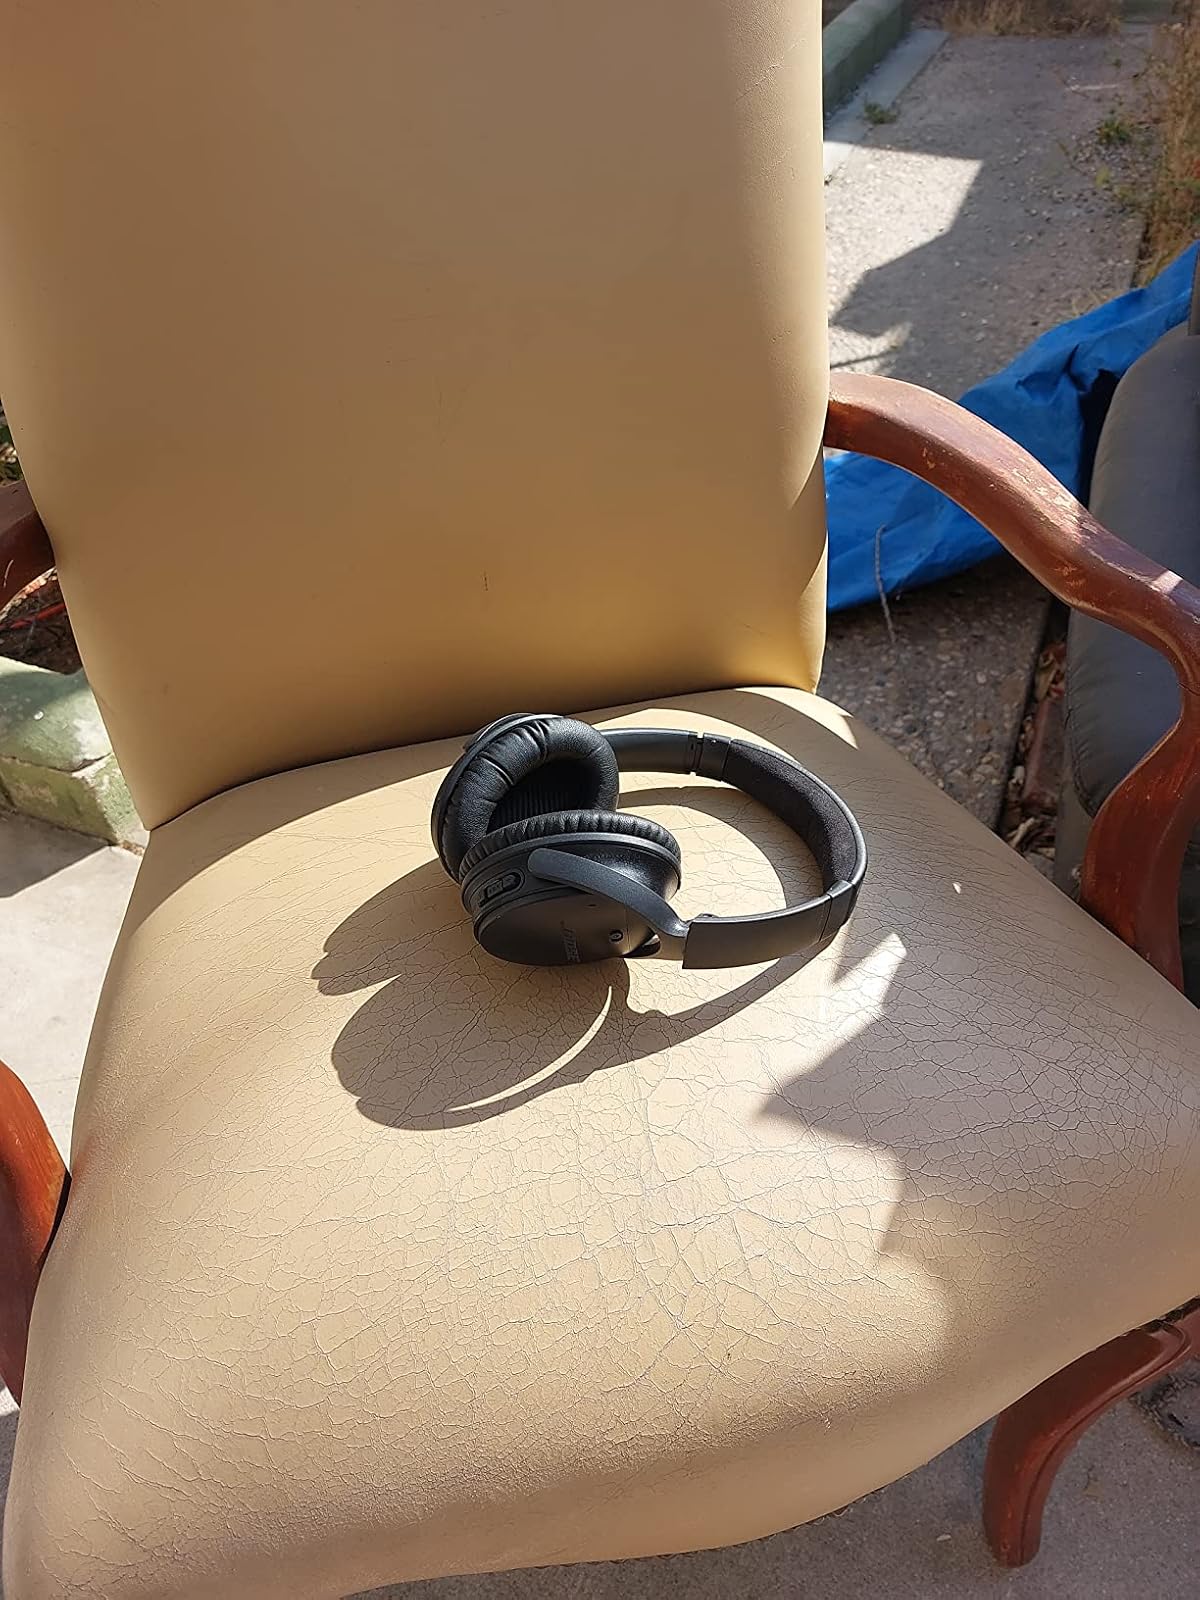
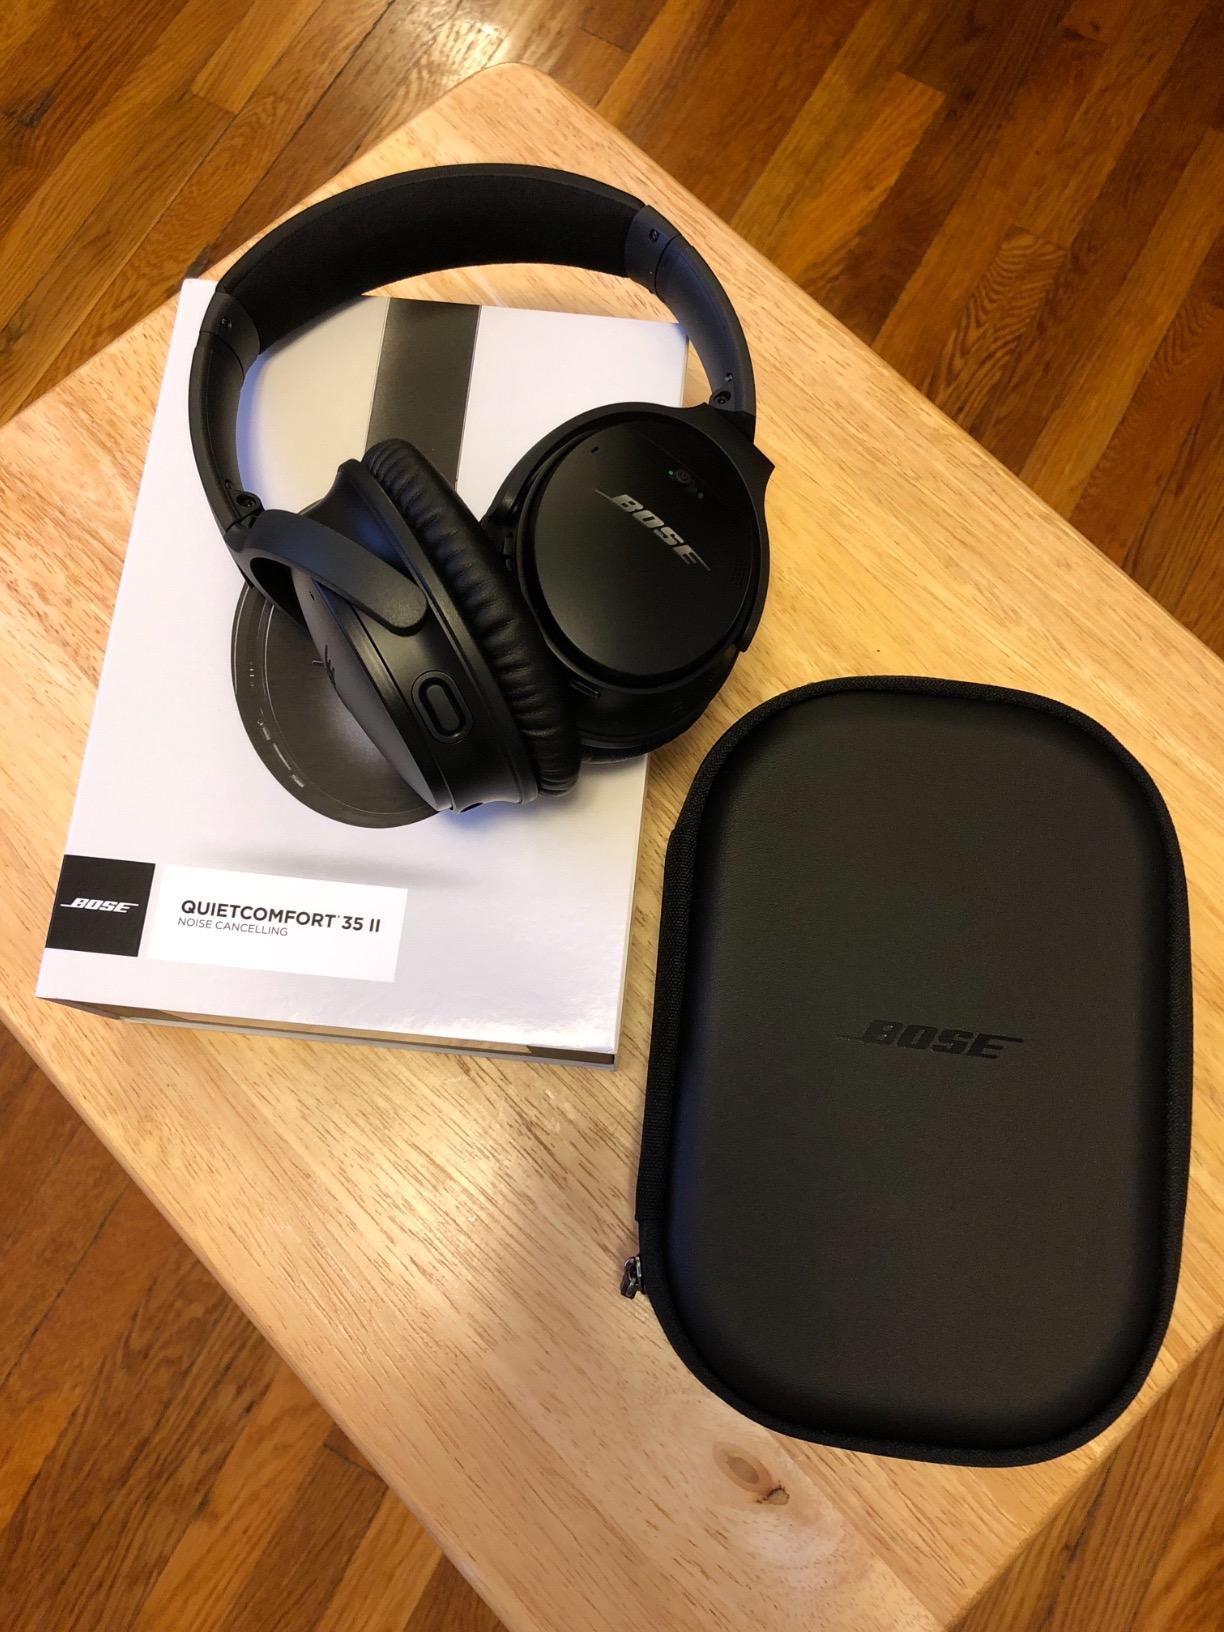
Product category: headphones
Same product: yes